Four Sisters and a Wedding

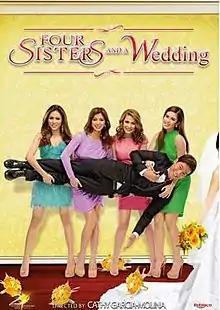
Theatrical movie poster

Four Sisters and a Wedding is a 2013 Filipino family comedy-drama film written by Vanessa Valdez and directed by Cathy Garcia-Molina based on an original screenplay written and developed by Jose Javier Reyes. The film features Star Cinema's most prominent young actresses: Toni Gonzaga, Bea Alonzo, Angel Locsin and Shaina Magdayao, as the four sisters attempting to stop the wedding of their younger brother played by Enchong Dee. Actress Angelica Panganiban was originally part of the main cast but was pulled out and replaced by Shaina Magdayao.